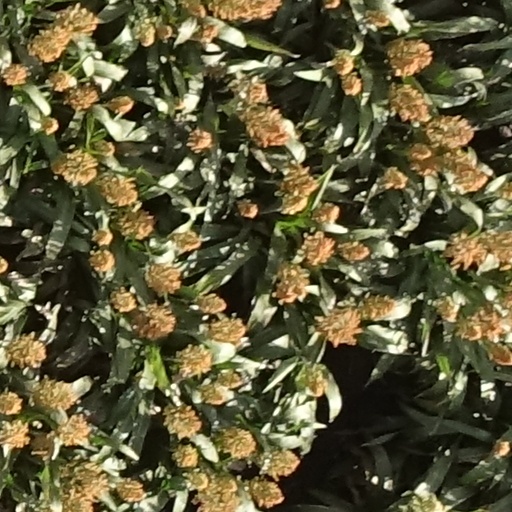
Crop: sorghum